Communism in Nepal

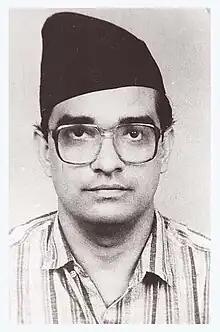
Madan Bhandari was one of the most influential thinkers of Nepali communist movement.

One of the most significant factions to emerge was the guerrilla movement known as Jhapa movement, led by young activists Mohan Chandra Adhikari, Chandra Prakash Mainali and Radha Krishna Mainali, and influenced by Charu Majumdar, the architect of Naxalite guerrilla movement in neighbouring north-east India. The guerrilla insurgency was brought to an abrupt halt in 1971, when Nepali Army launched an effective counter-insurgency, killing many cadres. The comprehensive failure of Jhapa movement led to self-reflection among the increasingly intellectual ranks of the Nepali communist movement. In the subsequent decades, there emerged an increased skepticism of dogmatic import of foreign ideas and strategies, and an appreciation for the development of an original path to socialism in Nepal, particularly designed to be suited to the Nepali reality. A faction led by Madhav Kumar Nepal as well as another faction led by Madan Bhandari had merged with All Nepal Communist Revolutionary Coordination Committee (Marxist–Leninist) by 1977, which launched Communist Party of Nepal (Marxist–Leninist), popularly known as "Male", in 1978. "Male" focused on grass-roots movement and mass-education of the workers and peasant class. One member who would later emerge as one of the most powerful communist leaders in Nepal, KP Sharma Oli, is credited by some, for playing a part in shifting the party ideology from violent insurgency to peaceful political struggle.